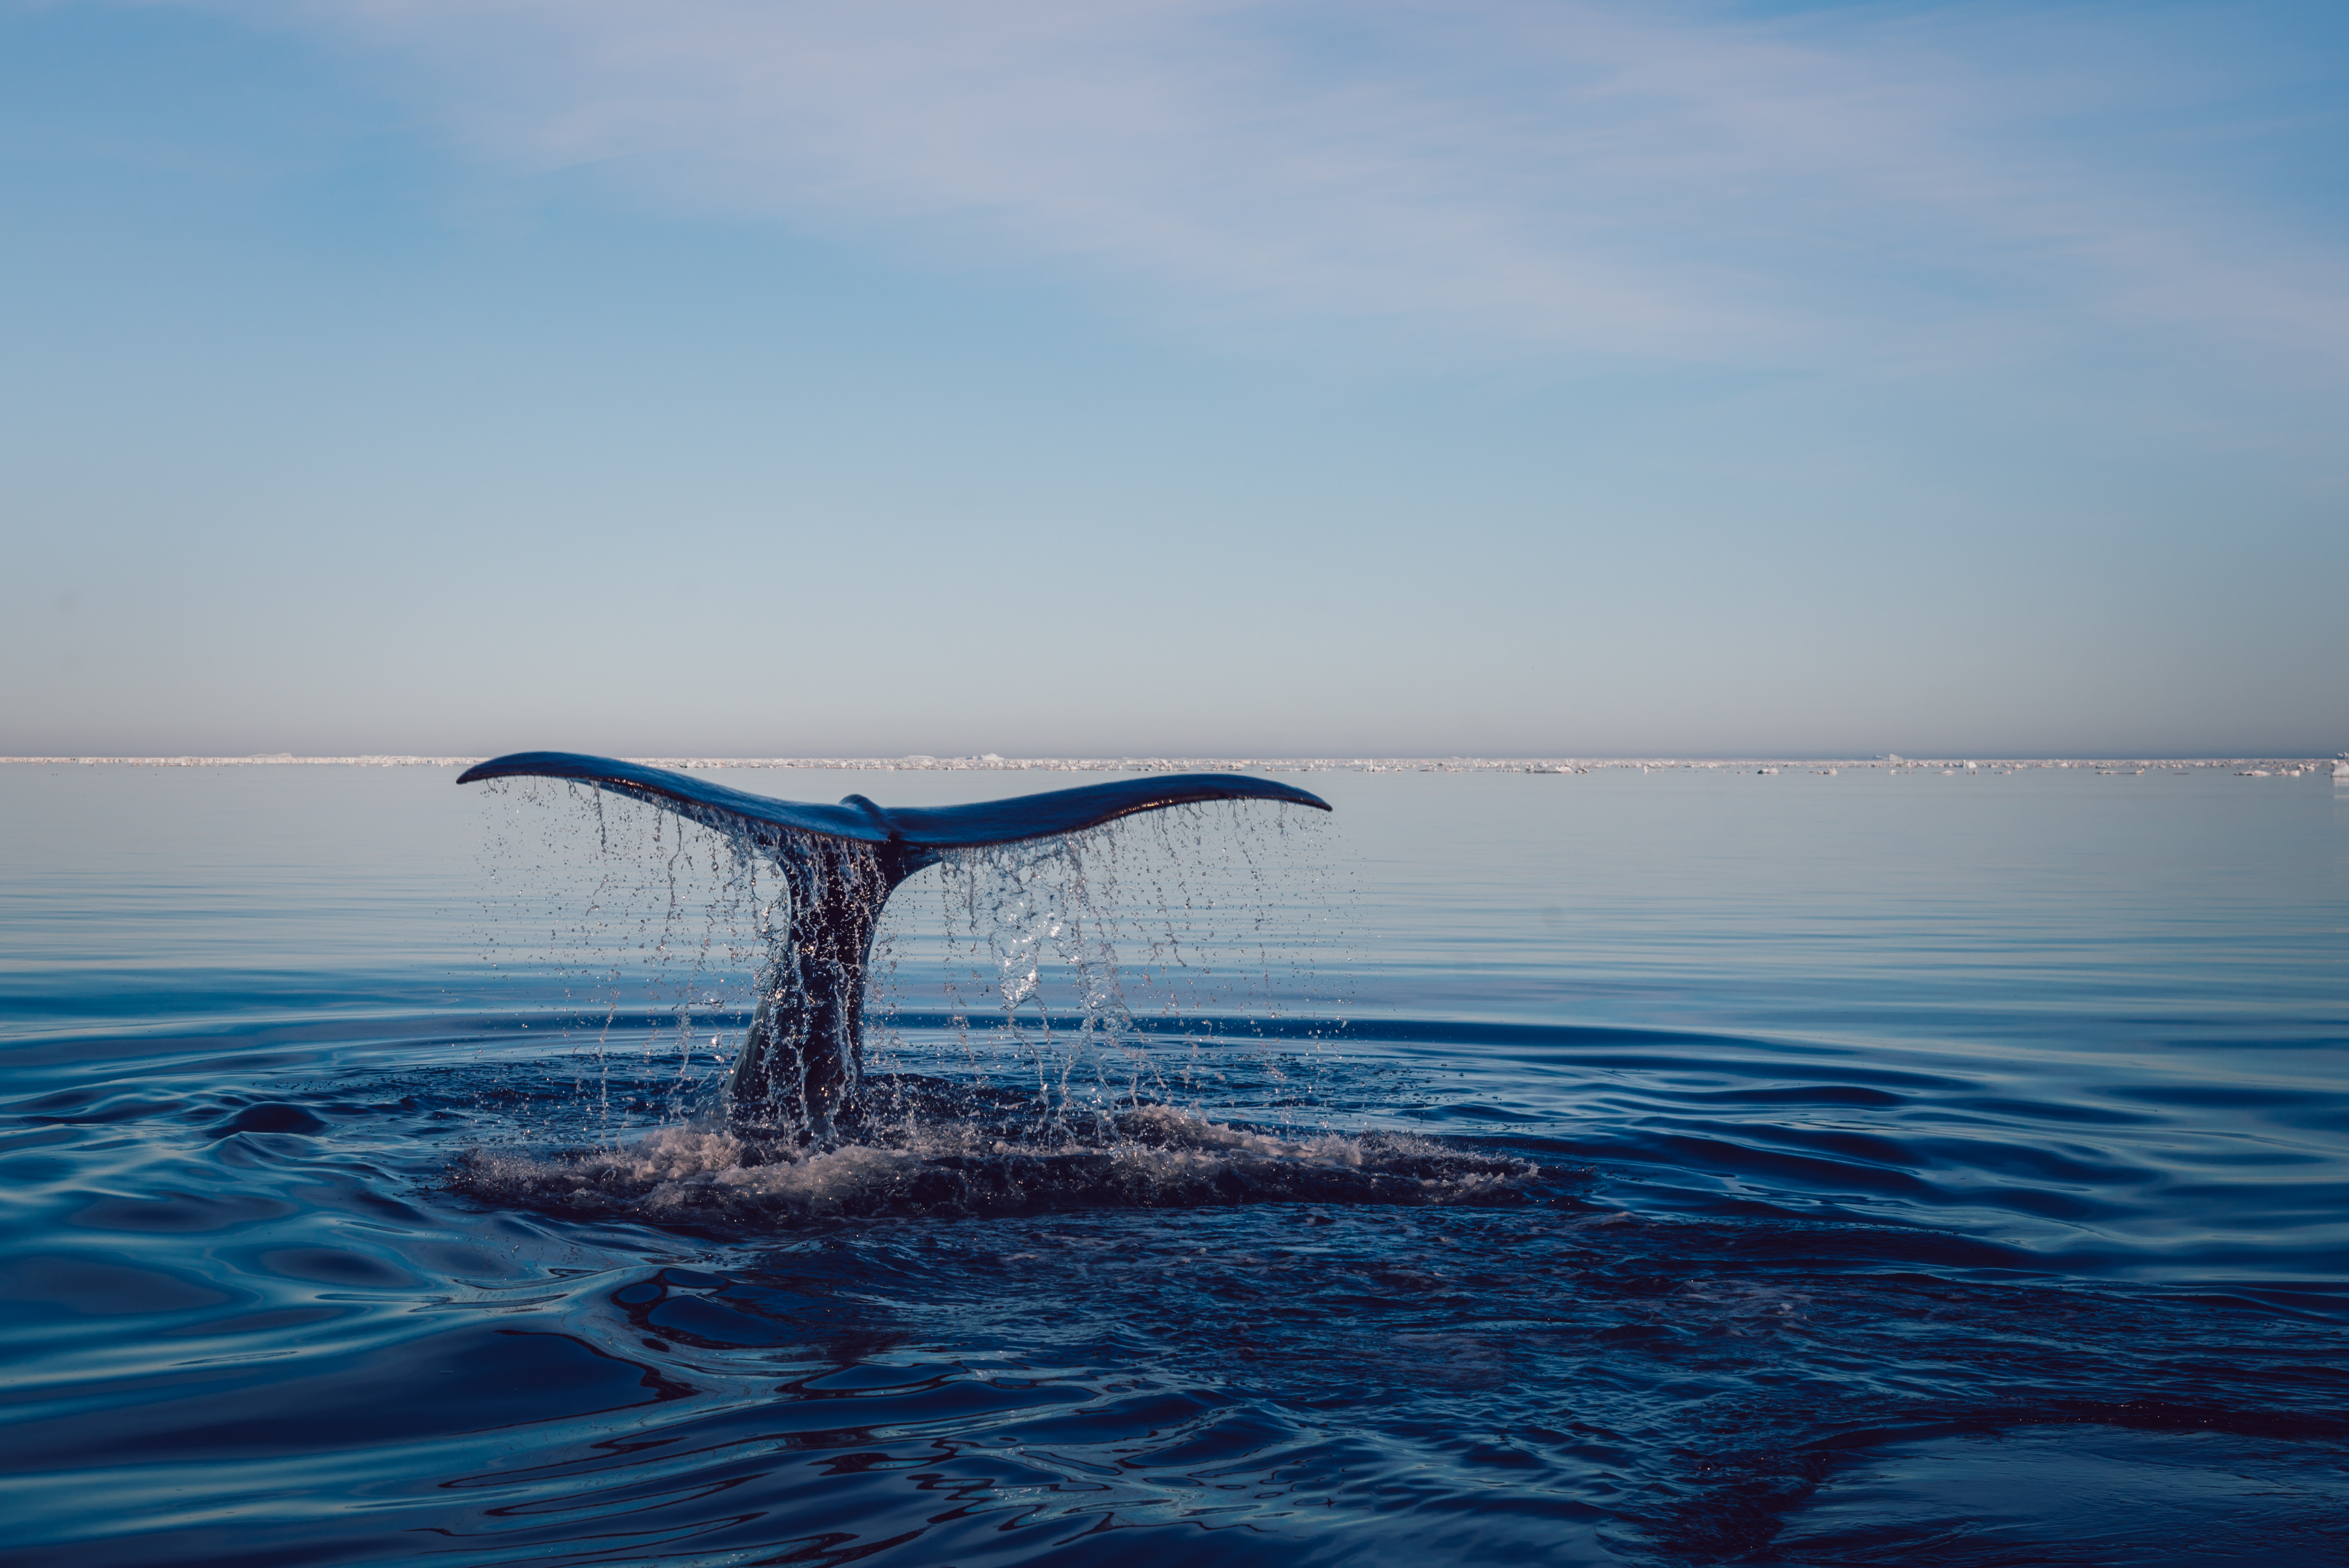
sea, water, ocean, horizon, wave, splash, mammal, humpback whale, fin, vertebrate, whale, marine mammal, wind wave, whales dolphins and porpoises, wahel